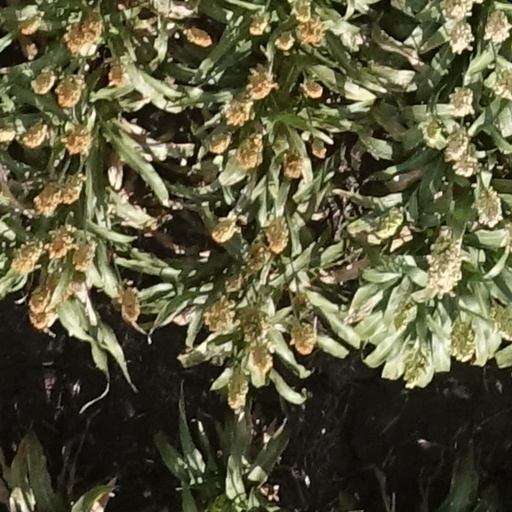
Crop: sorghum